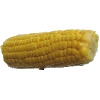
Label: Corn 1